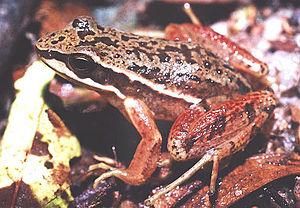
Hylodes sazimai est une espèce d'amphibiens de la famille des Hylodidae.